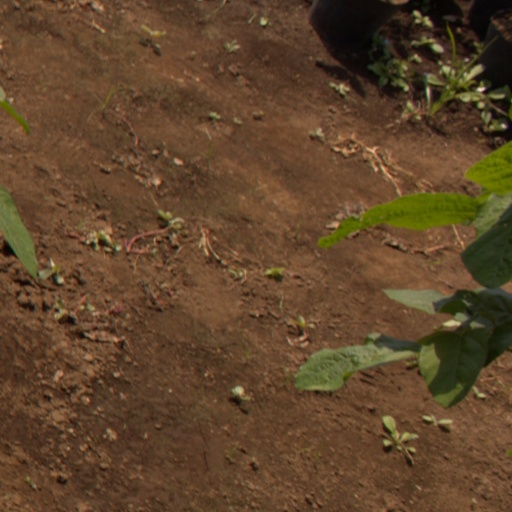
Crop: soybean